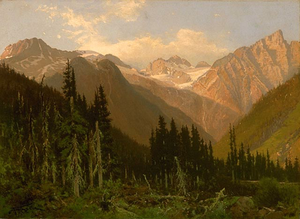
Le parc national des Glaciers est un parc national de Colombie-Britannique, situé à 450 kilomètres au nord-est de Vancouver, au cœur de la chaîne Columbia.
Le col Rogers est un col de montagne et un lieu historique national canadien de la Colombie-Britannique situé au centre du parc national des Glaciers. Ce col de la chaîne Selkirk, découvert en 1882 par Albert Bowman Rogers, a marqué un jalon important dans la construction du premier chemin de fer transcontinental du Canada. Il a été utilisé entre 1885 et 1917 par le chemin de fer du Canadien Pacifique, mais son franchissement a été remplacé par le tunnel Connaught à la suite des nombreuses avalanches que subissait le col. La route Transcanadienne a été inaugurée par le Premier ministre John Diefenbaker en 1962 à partir de ce col.